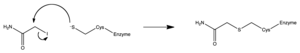
L'iodoacétamide est un composé organo-iodé de formule brute C₂H₄INO. C'est un agent alkylant utilisé dans la cartographie des peptides. Son action est semblable à celle de l'acide iodoacétique. Il est communément utilisé pour se lier de façon covalente avec le groupe thiol de la cystéine afin que cette protéine ne forme pas de liaison disulfure. Il est aussi utilisé dans les études sur l'ubiquitine comme inhibiteur des désubiquitinases car il alkyle les résidus de cystéine sur le site actif des DUB. L'iodoacétamide peut également induire une gastrite légère et est utilisé dans les modèles de sensibilisation gastrique chronique. Comme beaucoup d'autres agents alkylants, l'iodacétamide est très toxique. Sur les souris de laboratoire, il a été montré qu'il peut provoquer des tumeurs de la peau et affecter négativement leur reproduction.